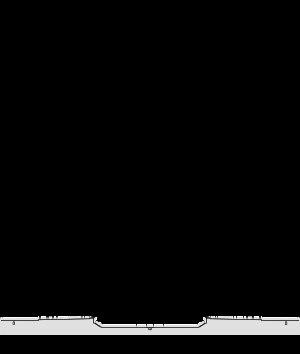
L'amphithéâtre d'El Jem, aussi appelé Colisée de Thysdrus, est un amphithéâtre romain situé dans l'actuelle ville tunisienne d'El Jem, l'antique Thysdrus de la province romaine d'Afrique.